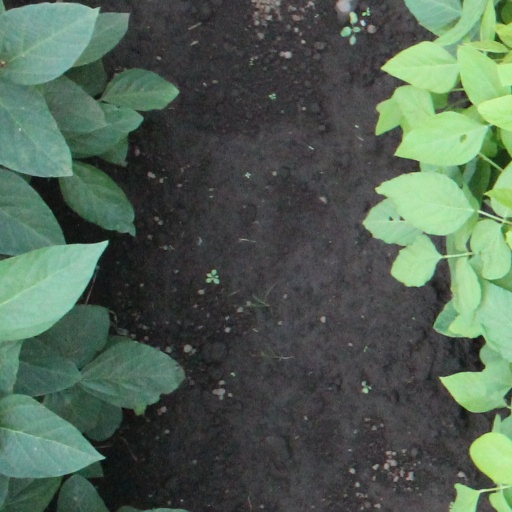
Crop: soybean